Herbert Hoover Dike

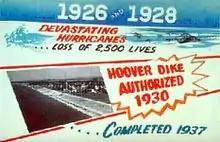
A sign advertising the completion of the Herbert Hoover Dike, which mentions the 1926 and 1928 hurricanes

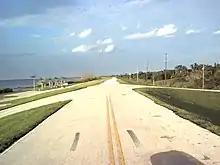
View NNE from atop the Herbert Hoover Dike and its access roads, as seen from the Canal Point Recreation Area in Canal Point, FL

The Herbert Hoover Dike is a dike around the waters of Lake Okeechobee in Florida.